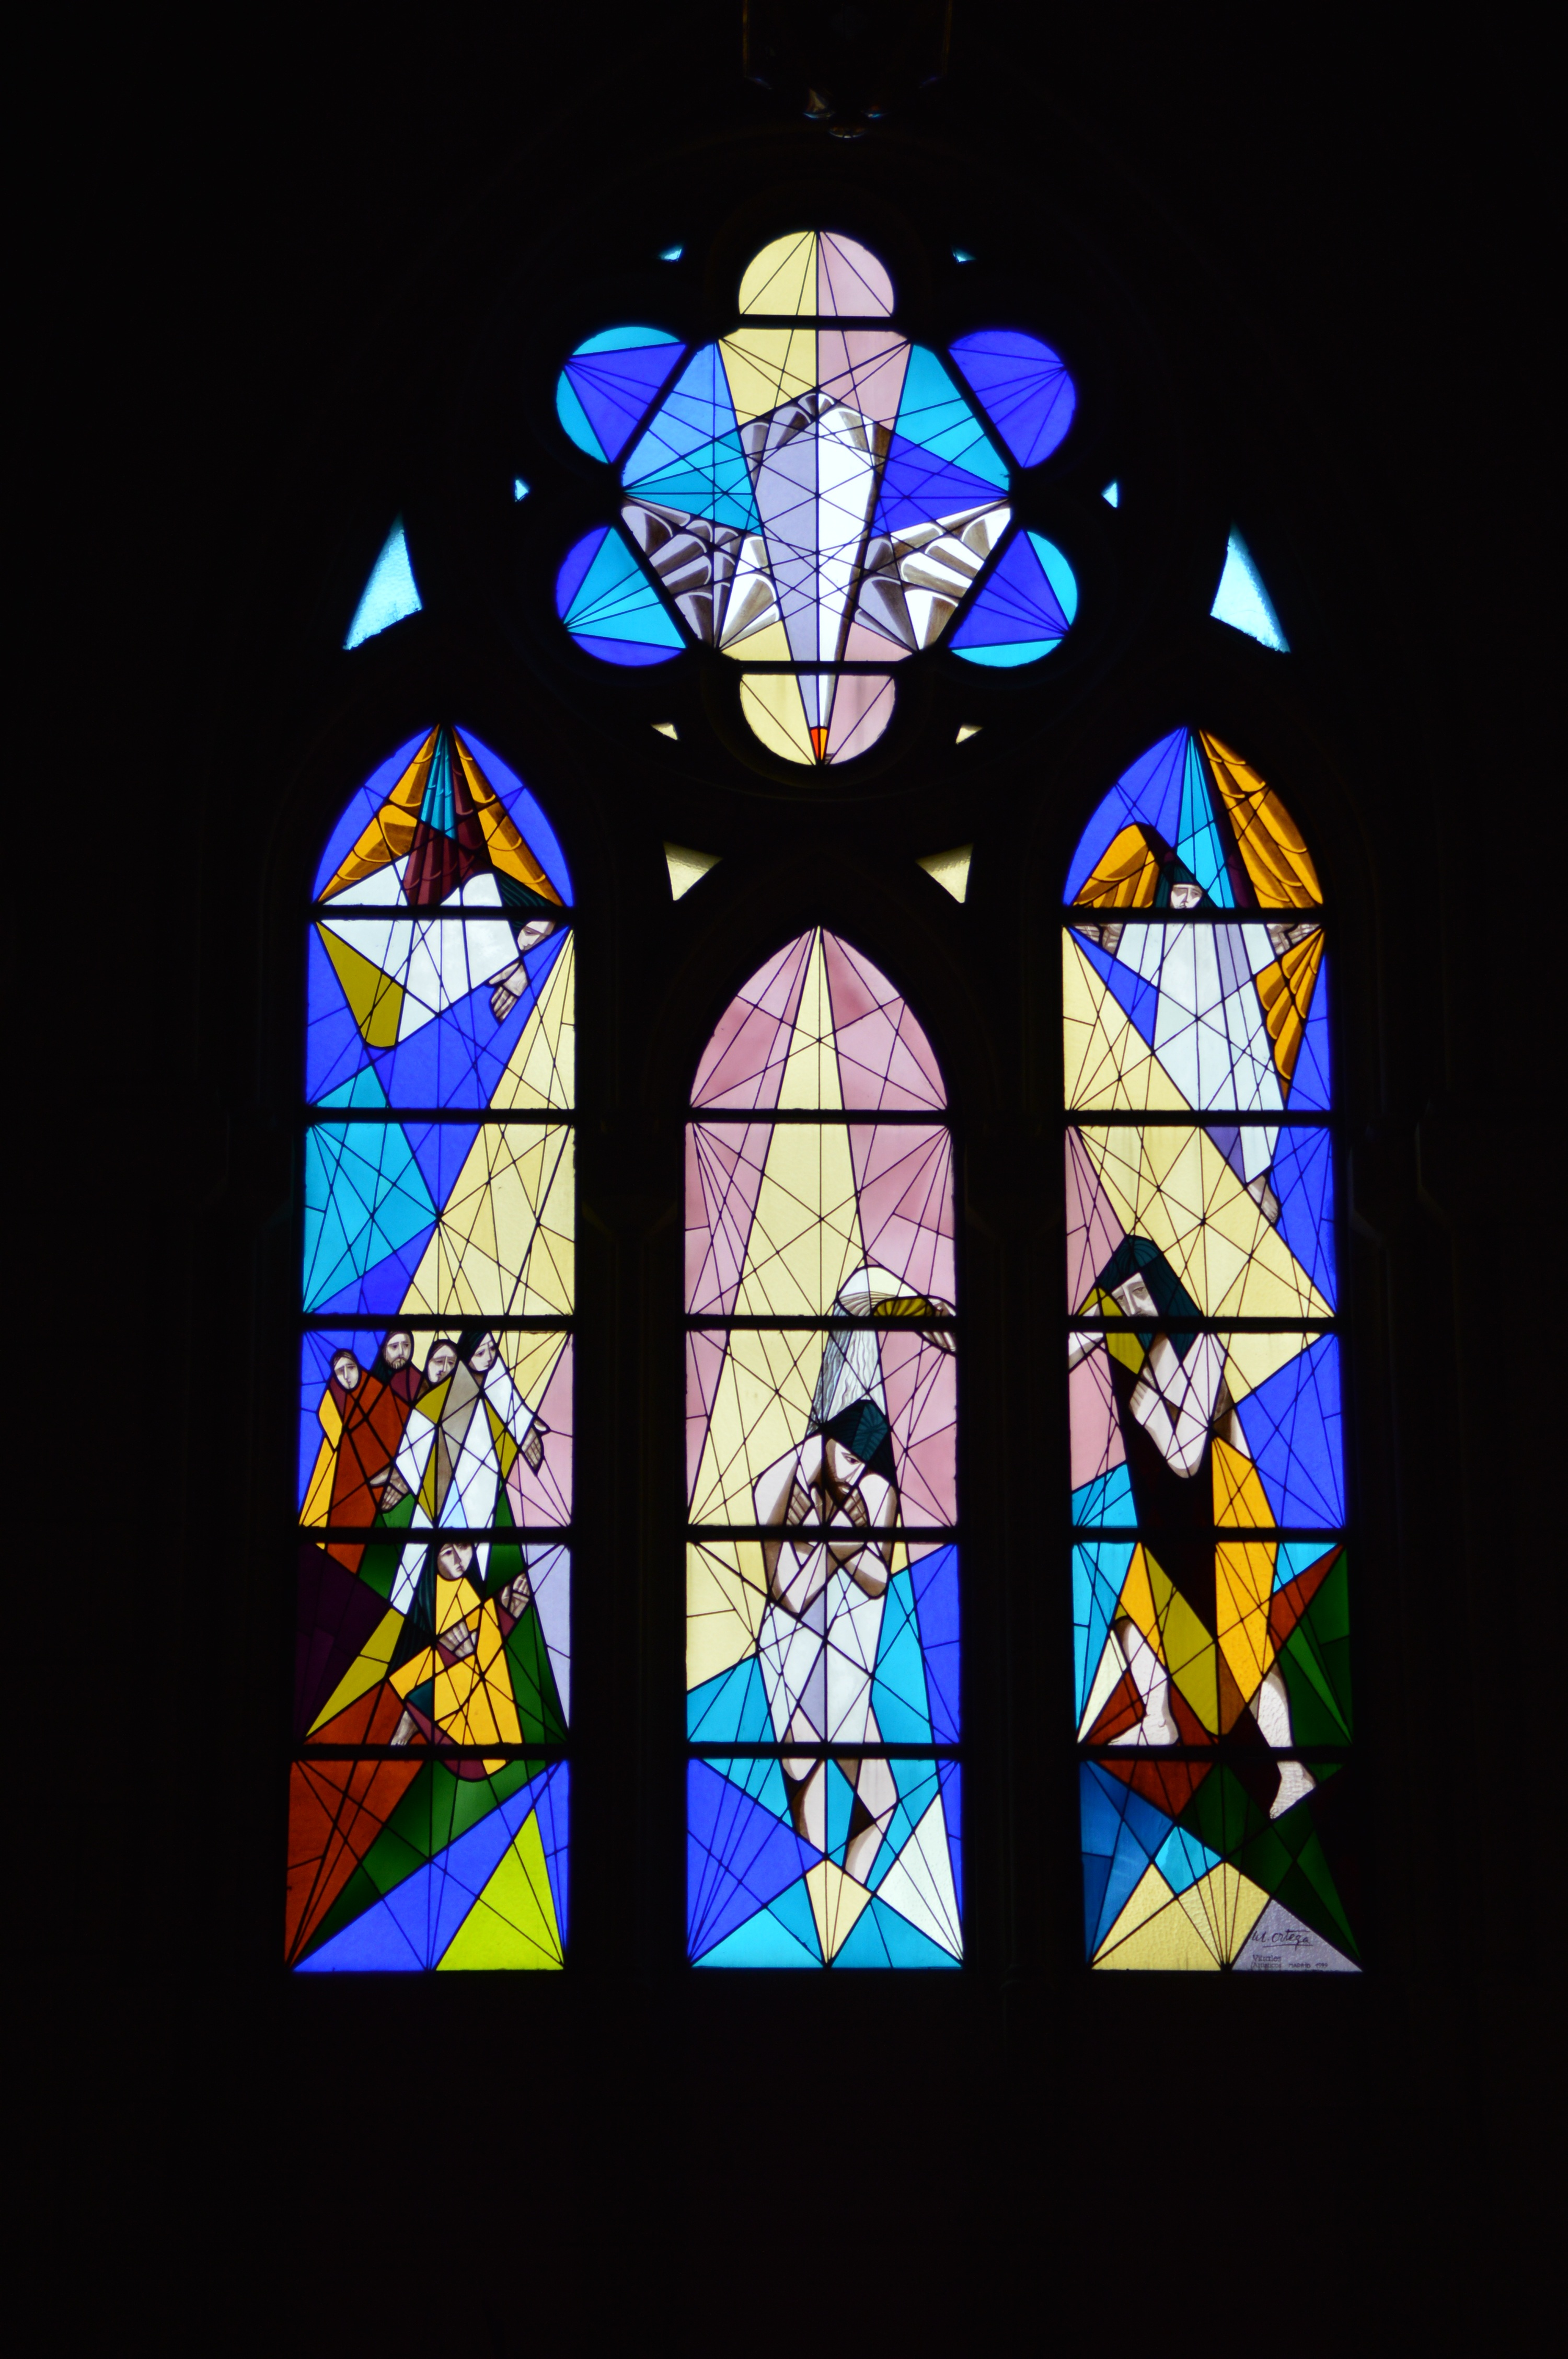
window, glass, pattern, color, religion, church, colorful, material, stained glass, art, symmetry, christianity, church window